List of Eastern Orthodox churches in Australia

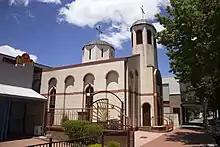
Saint Prophet Ilija Macedonian Orthodox Church in Queanbeyan

Bulgarian Eastern Orthodox Diocese of the USA, Canada, and Australia is served by Metropolitan Joseph.